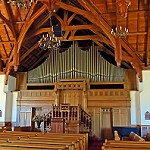
Label: buildings